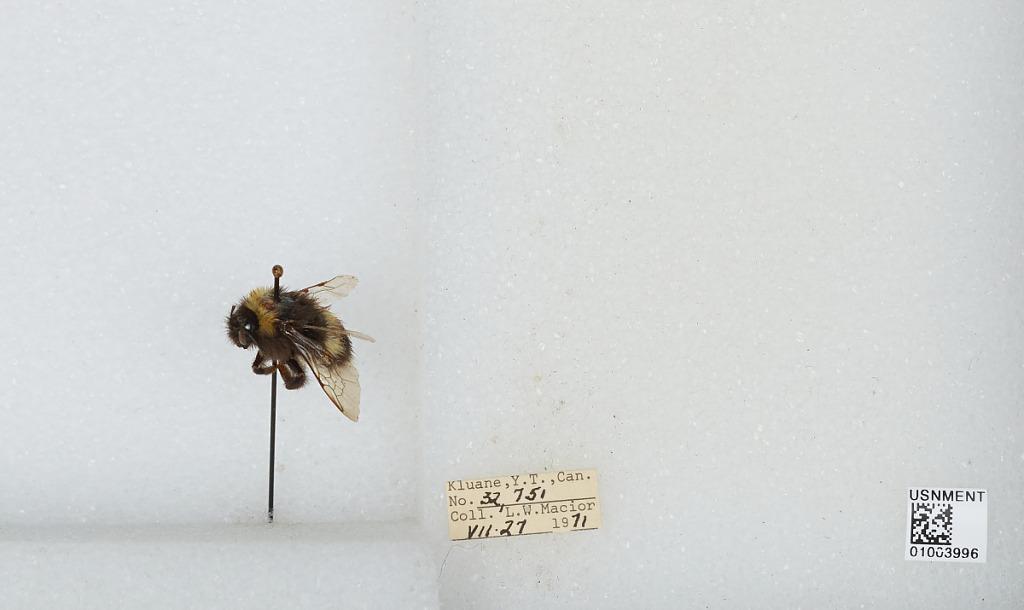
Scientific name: Bombus (Bombus) lucorum (Linnaeus)
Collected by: L. Macior
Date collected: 1971-7-27
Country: Canada
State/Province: Yukon Territory
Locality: Kluane
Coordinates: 60.75, -139.5